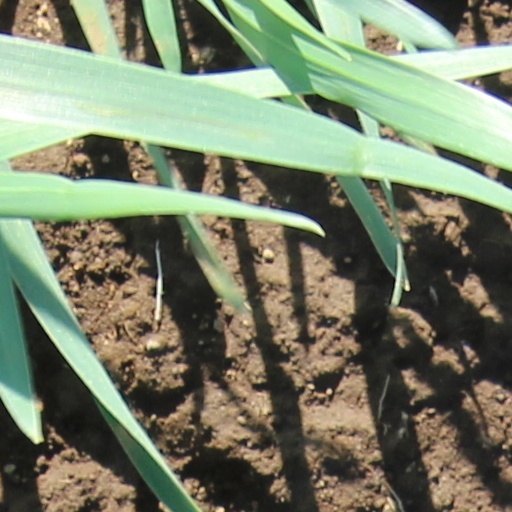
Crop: wheat